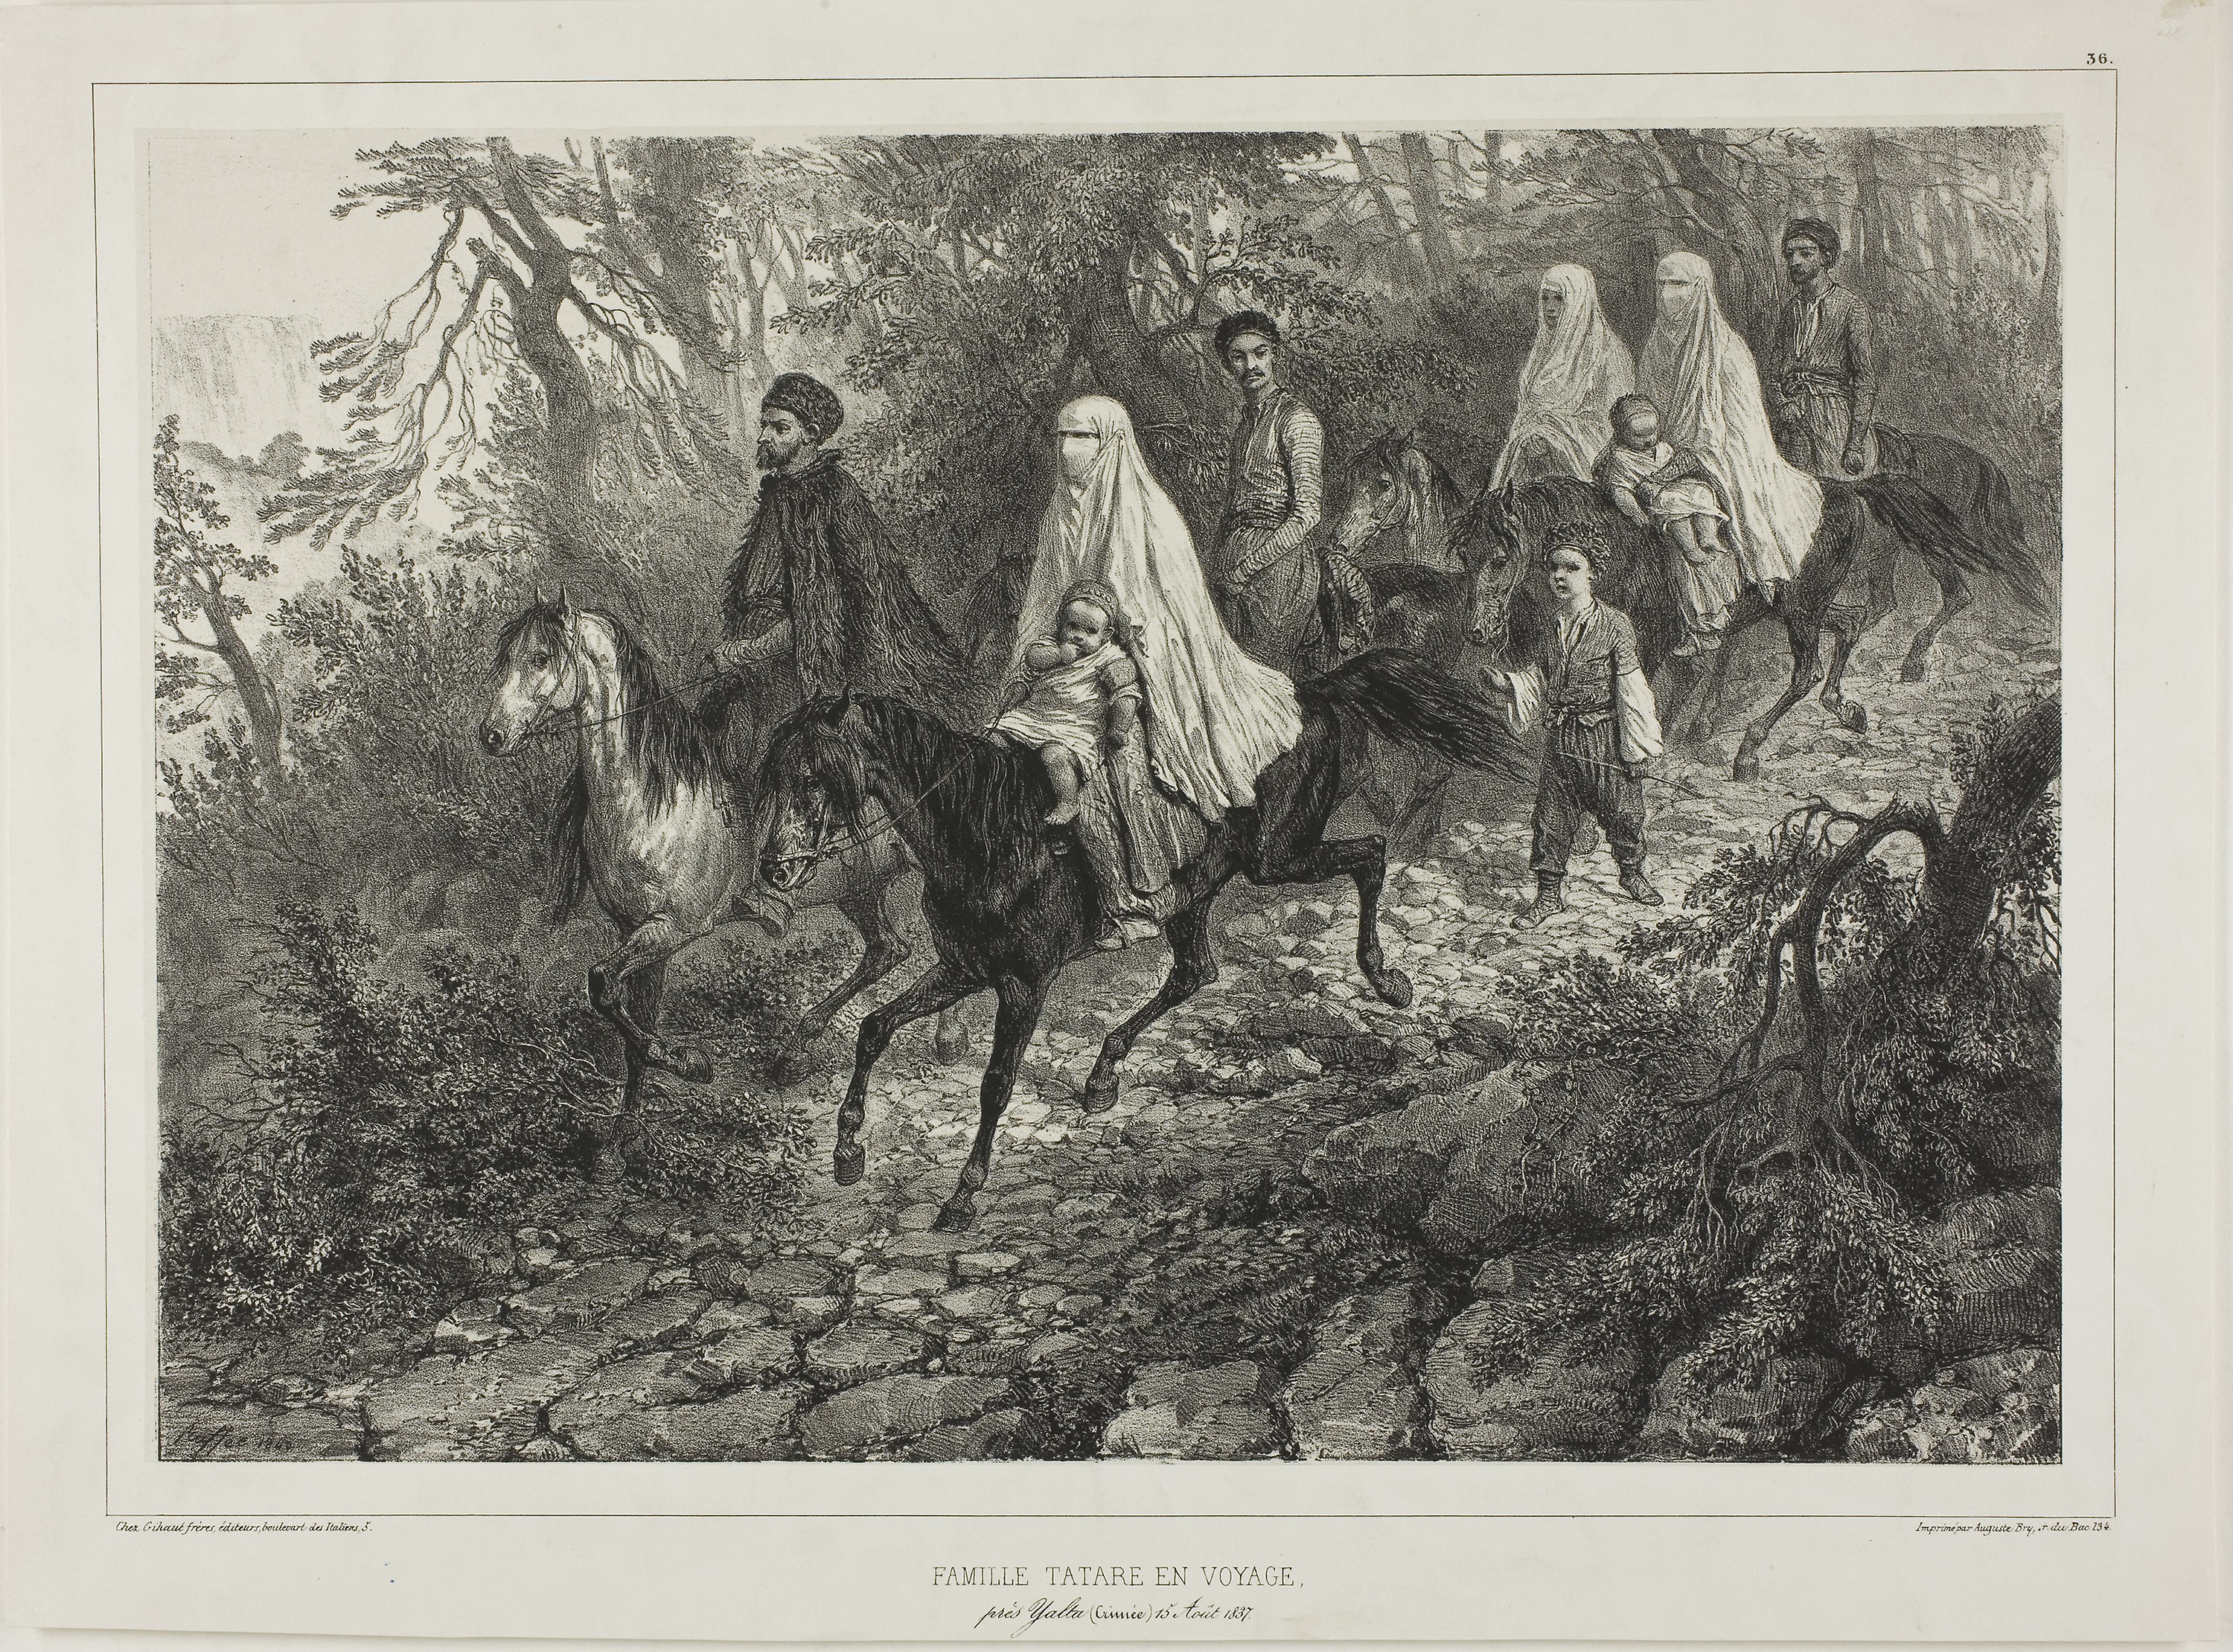
horse like mammal, fauna, black and white, pack animal, tree, picture frame, history, visual arts, stock photography, horse